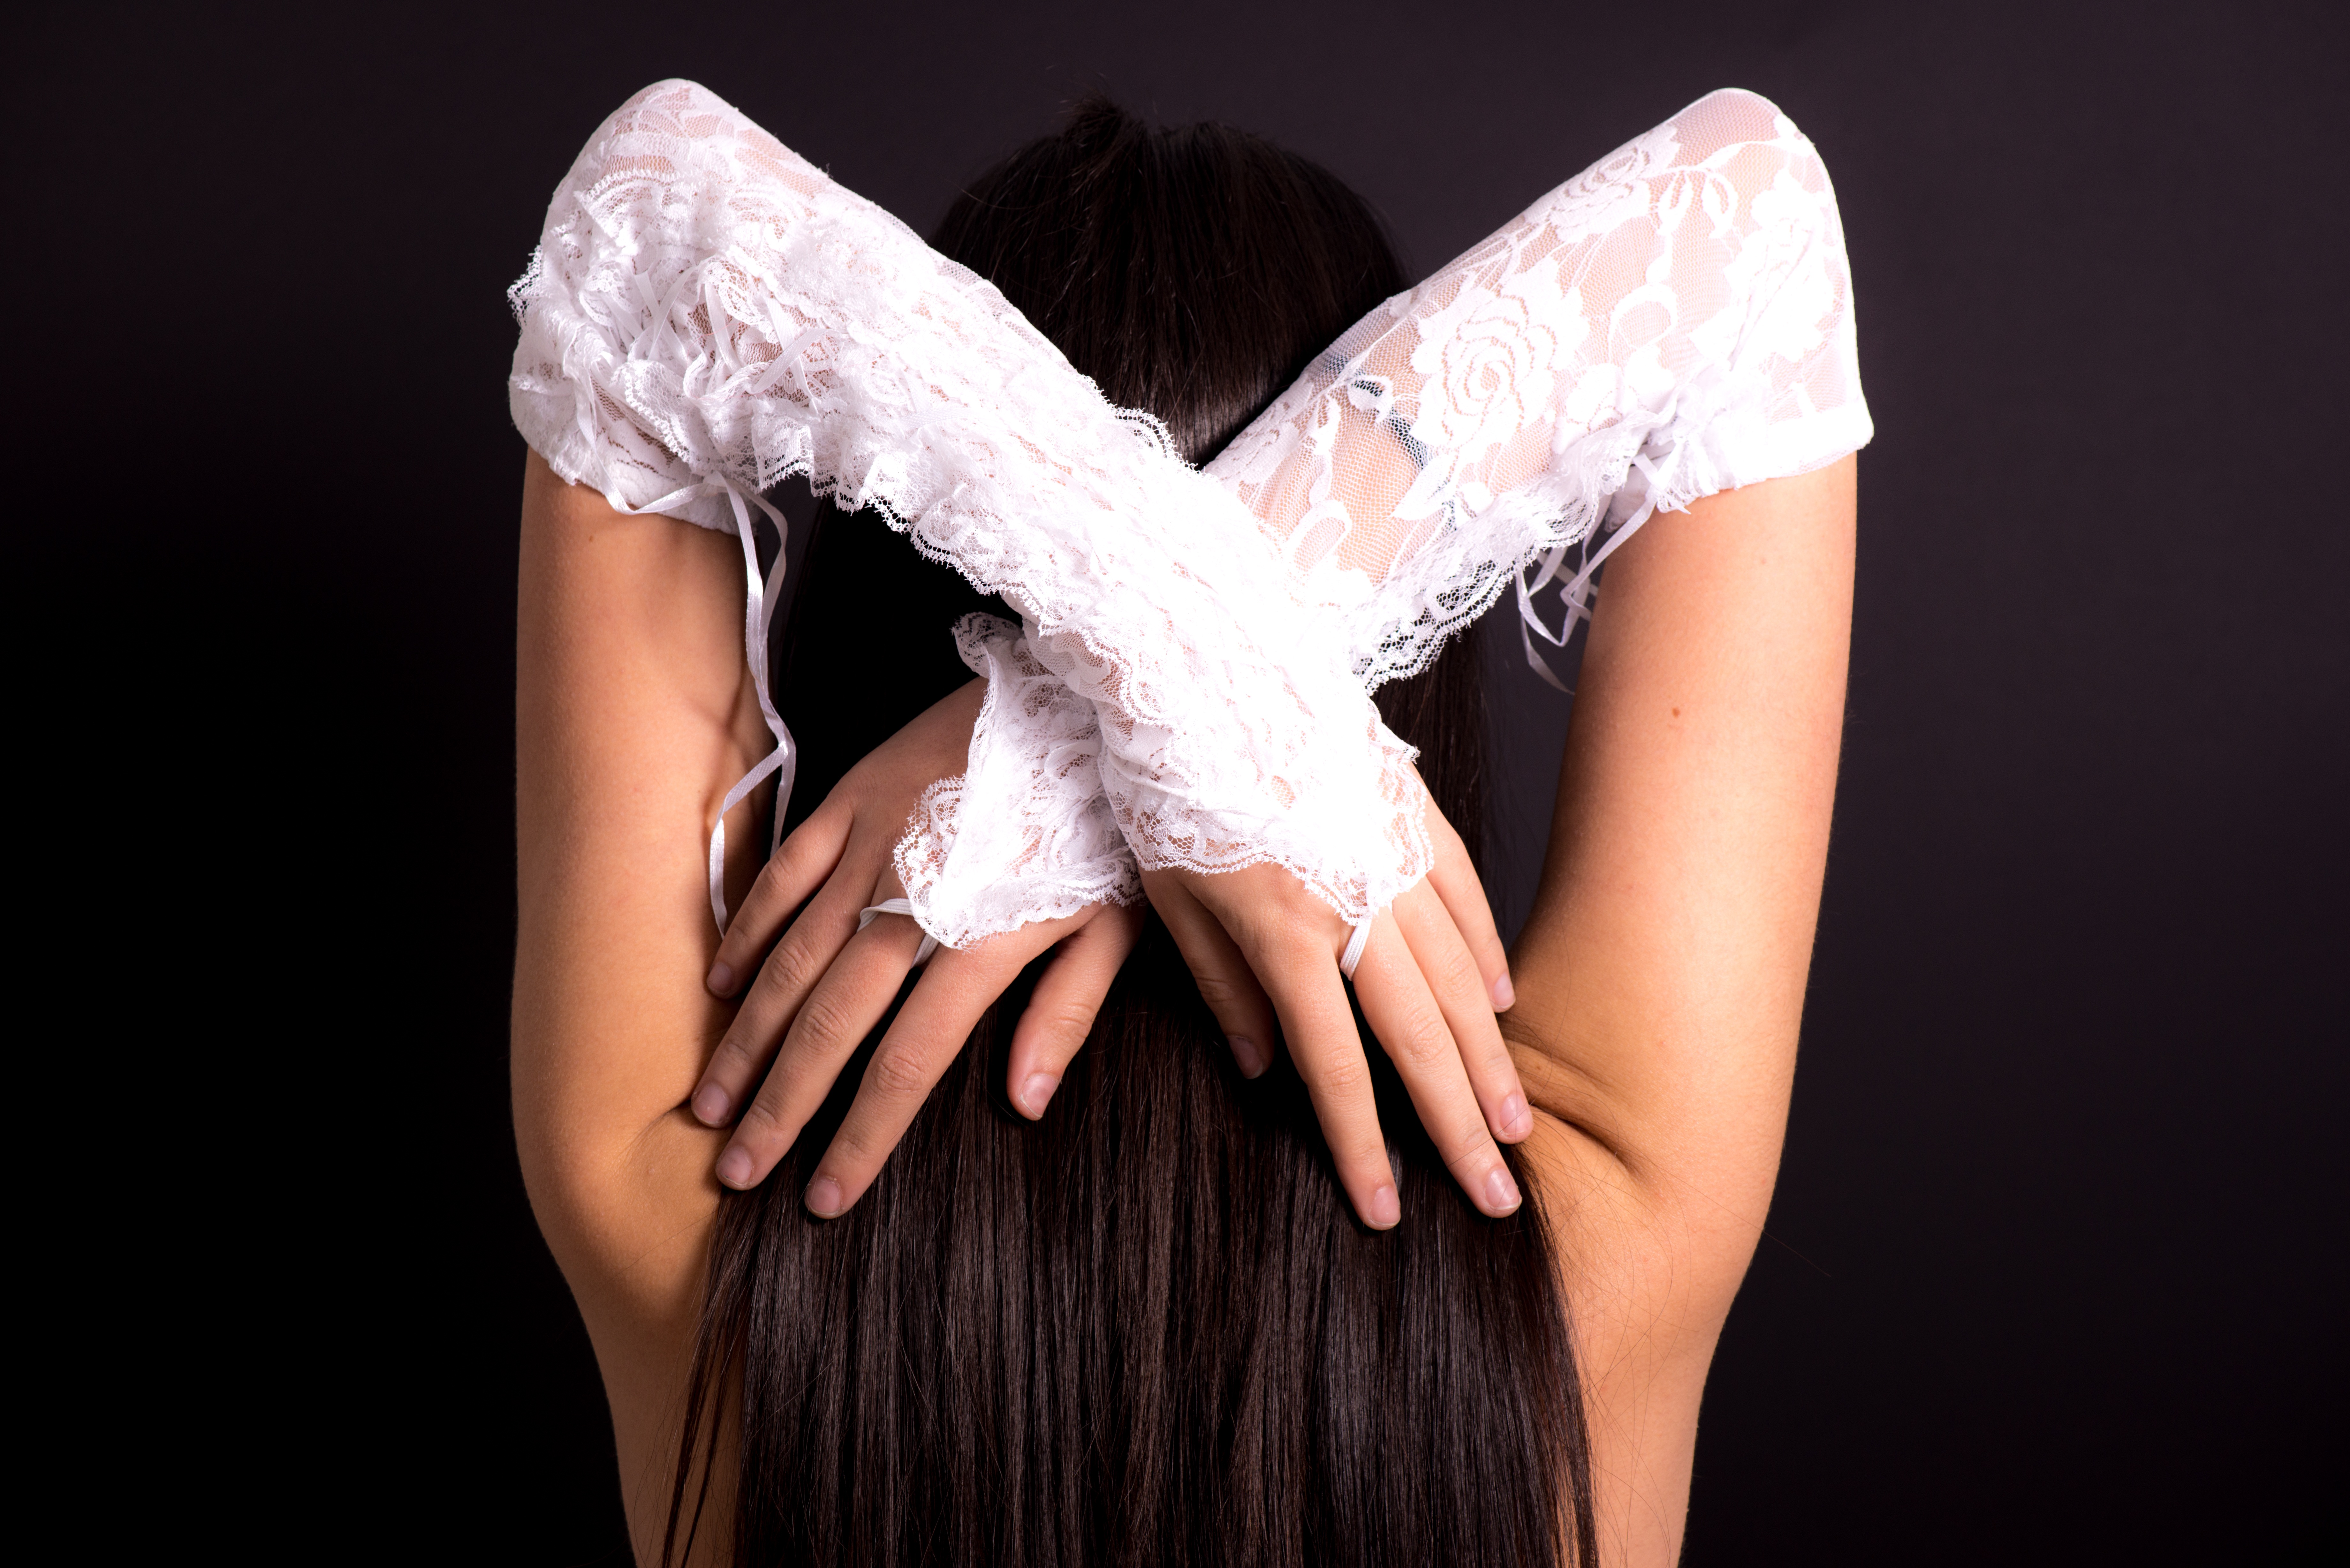
hand, girl, woman, hair, white, photography, brunette, model, clothing, hairstyle, dress, beauty, costume, gown, veil, gloves, photo shoot, fashion accessory